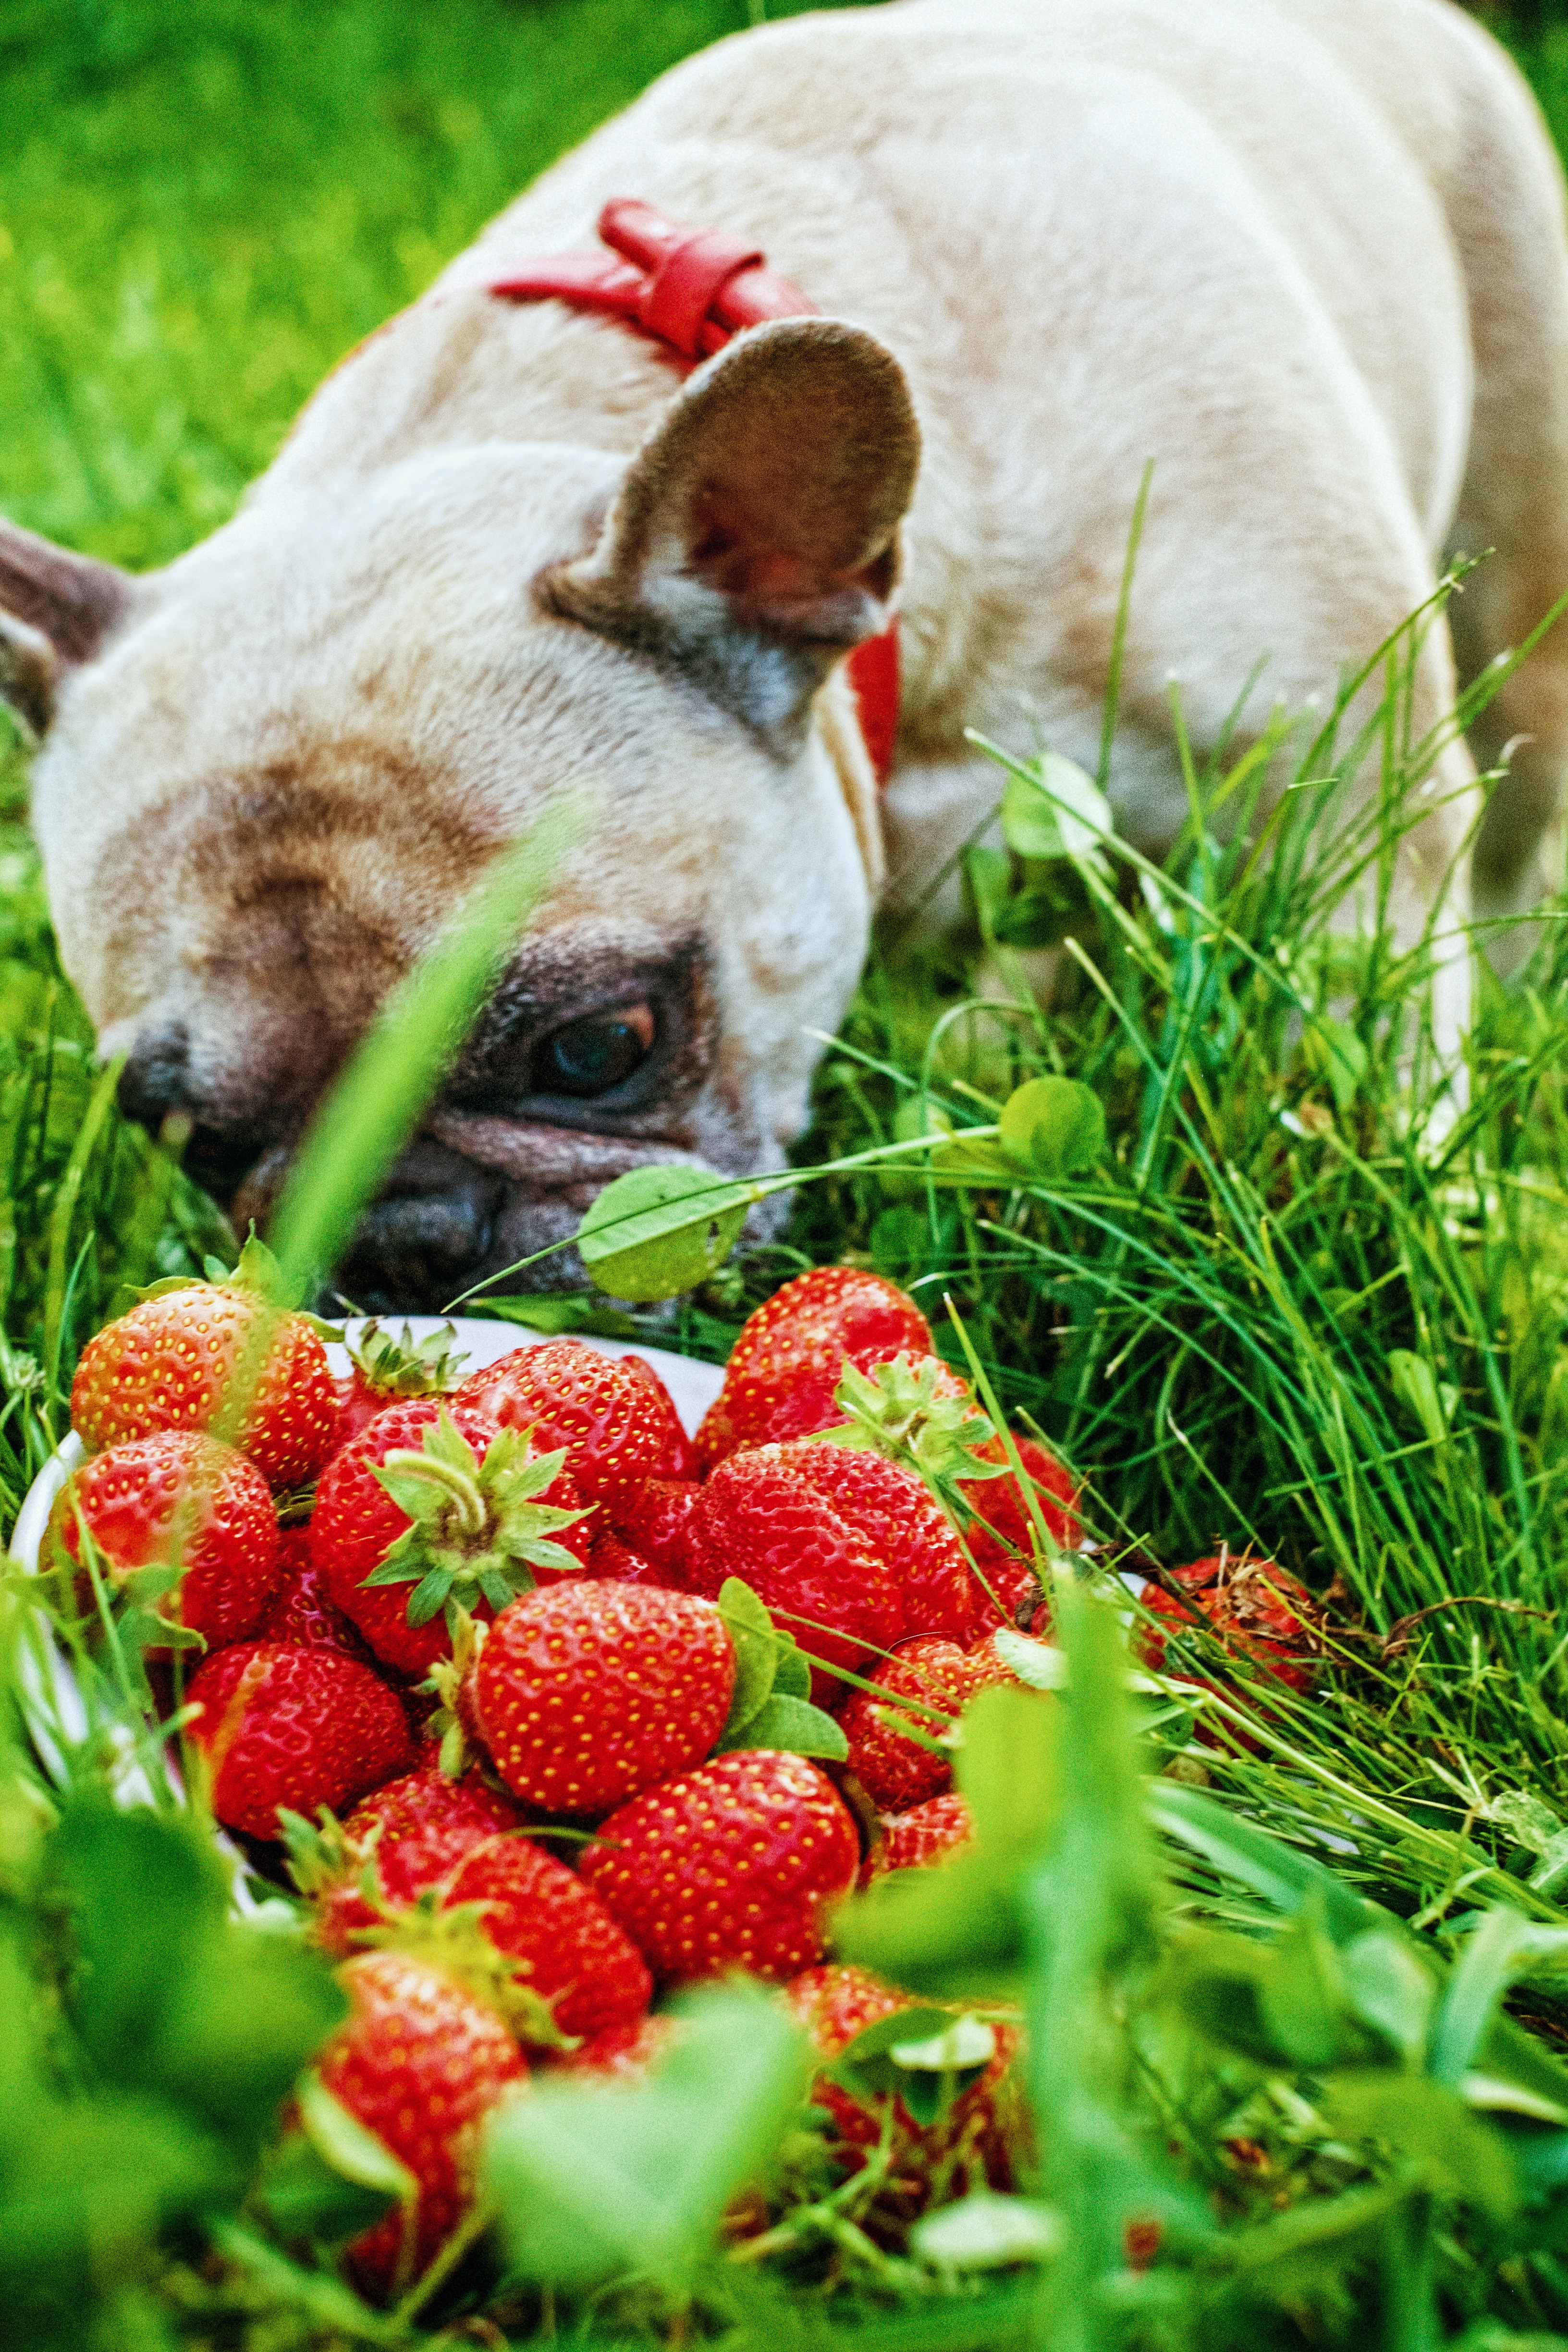
nature, grass, plant, berry, flower, puppy, dog, summer, bowl, food, red, produce, closeup, strawberry, collar, french bulldog, green leaf, greens, interest, garden strawberry, dog like mammal